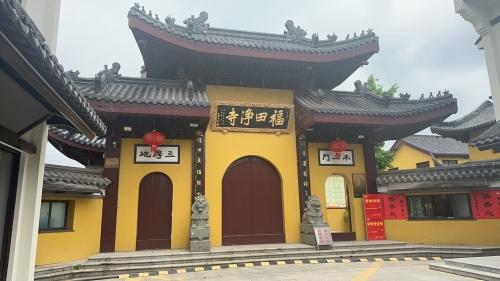
地标名称：福田净寺
所在城市：上海市·松江区